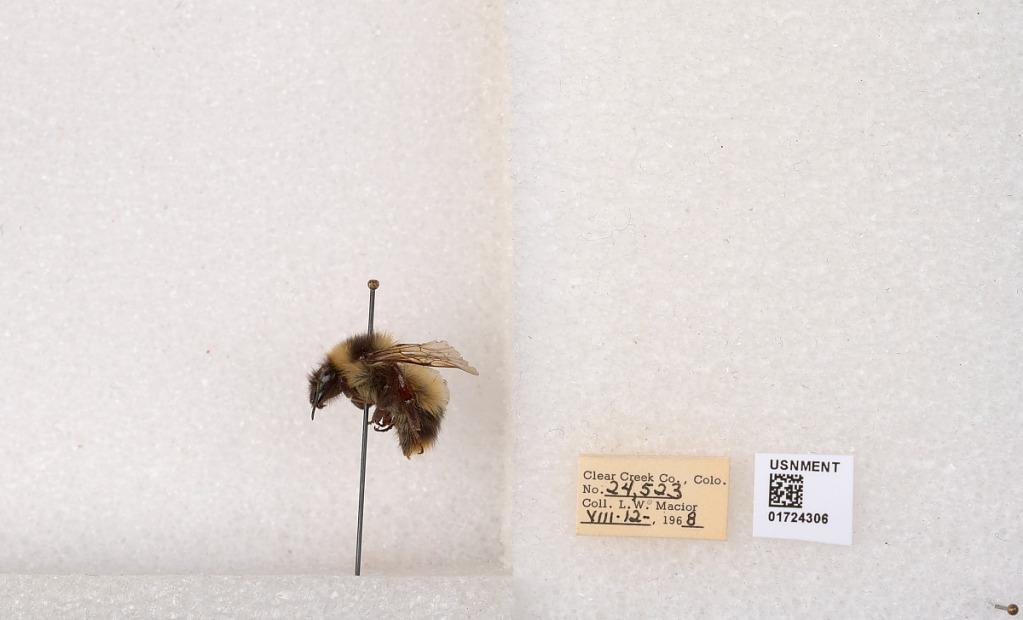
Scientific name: Bombus kirbyellus
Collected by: L. Macior
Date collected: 1968-8-12
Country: United States
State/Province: Colorado
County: Clear Creek
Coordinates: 39.6891, -105.644